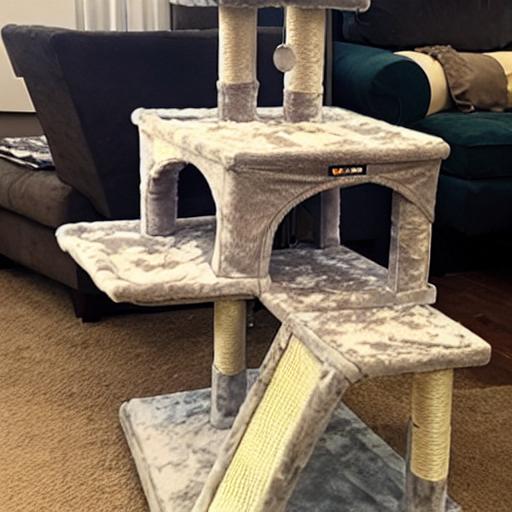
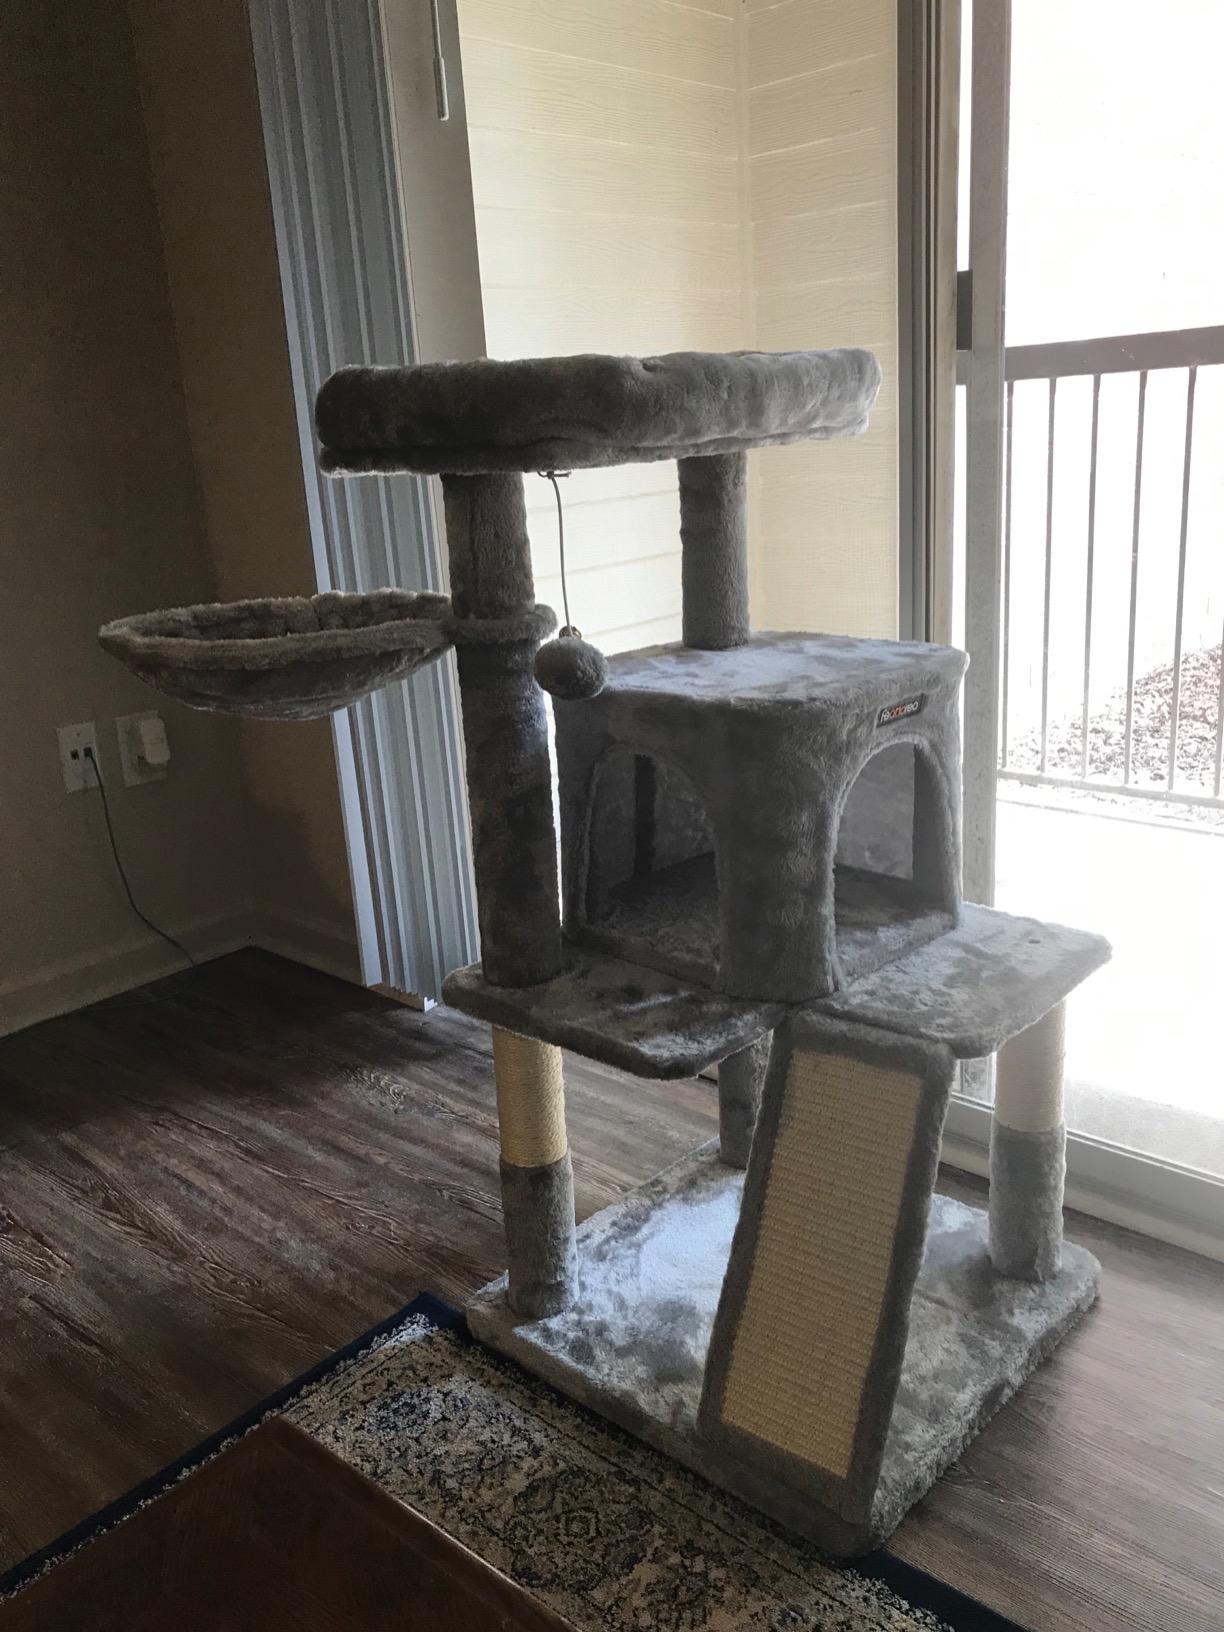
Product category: items_cat tree
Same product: no